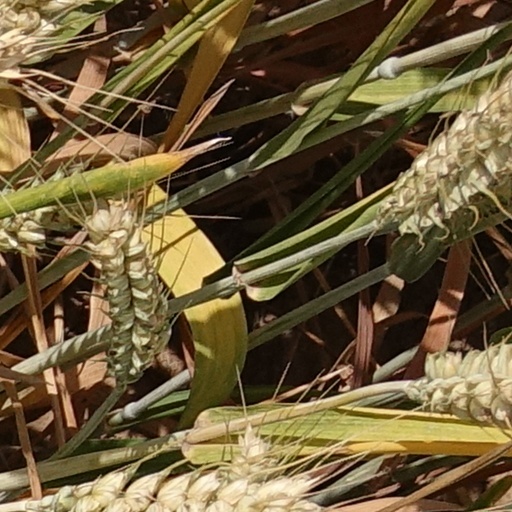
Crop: wheat